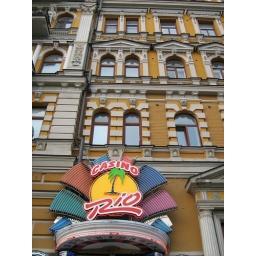
strip club + casino + sushi bar in an absurdly beautiful old kyiv building